Lili Grün

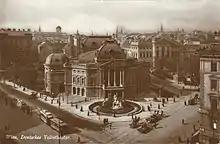
German People's Theater (before 1928)

In the summer of 1921, Grün gave "Theaterelevin" as her occupation on her Vienna registration form, indicating that she was taking private acting lessons. From 1920 to 1924, she appeared on stage at the Volkstheater in all 60 performances of Henrik Ibsen's drama "Peer Gynt", playing the role of "Troll". From the 1920s, she also participated in the newly founded stage of "Sozialistischen Arbeiterjugend". She probably played a first leading role at a theater in the provinces.